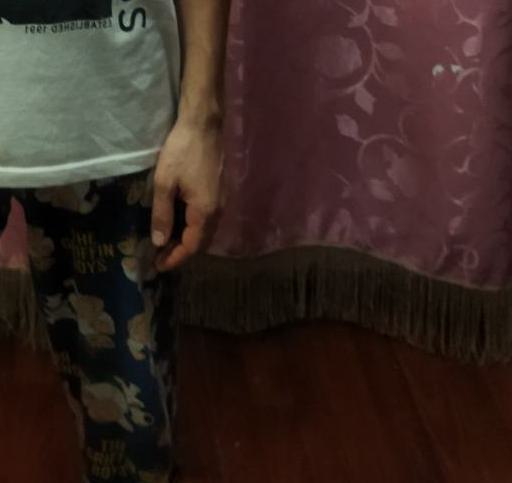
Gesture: no_gesture